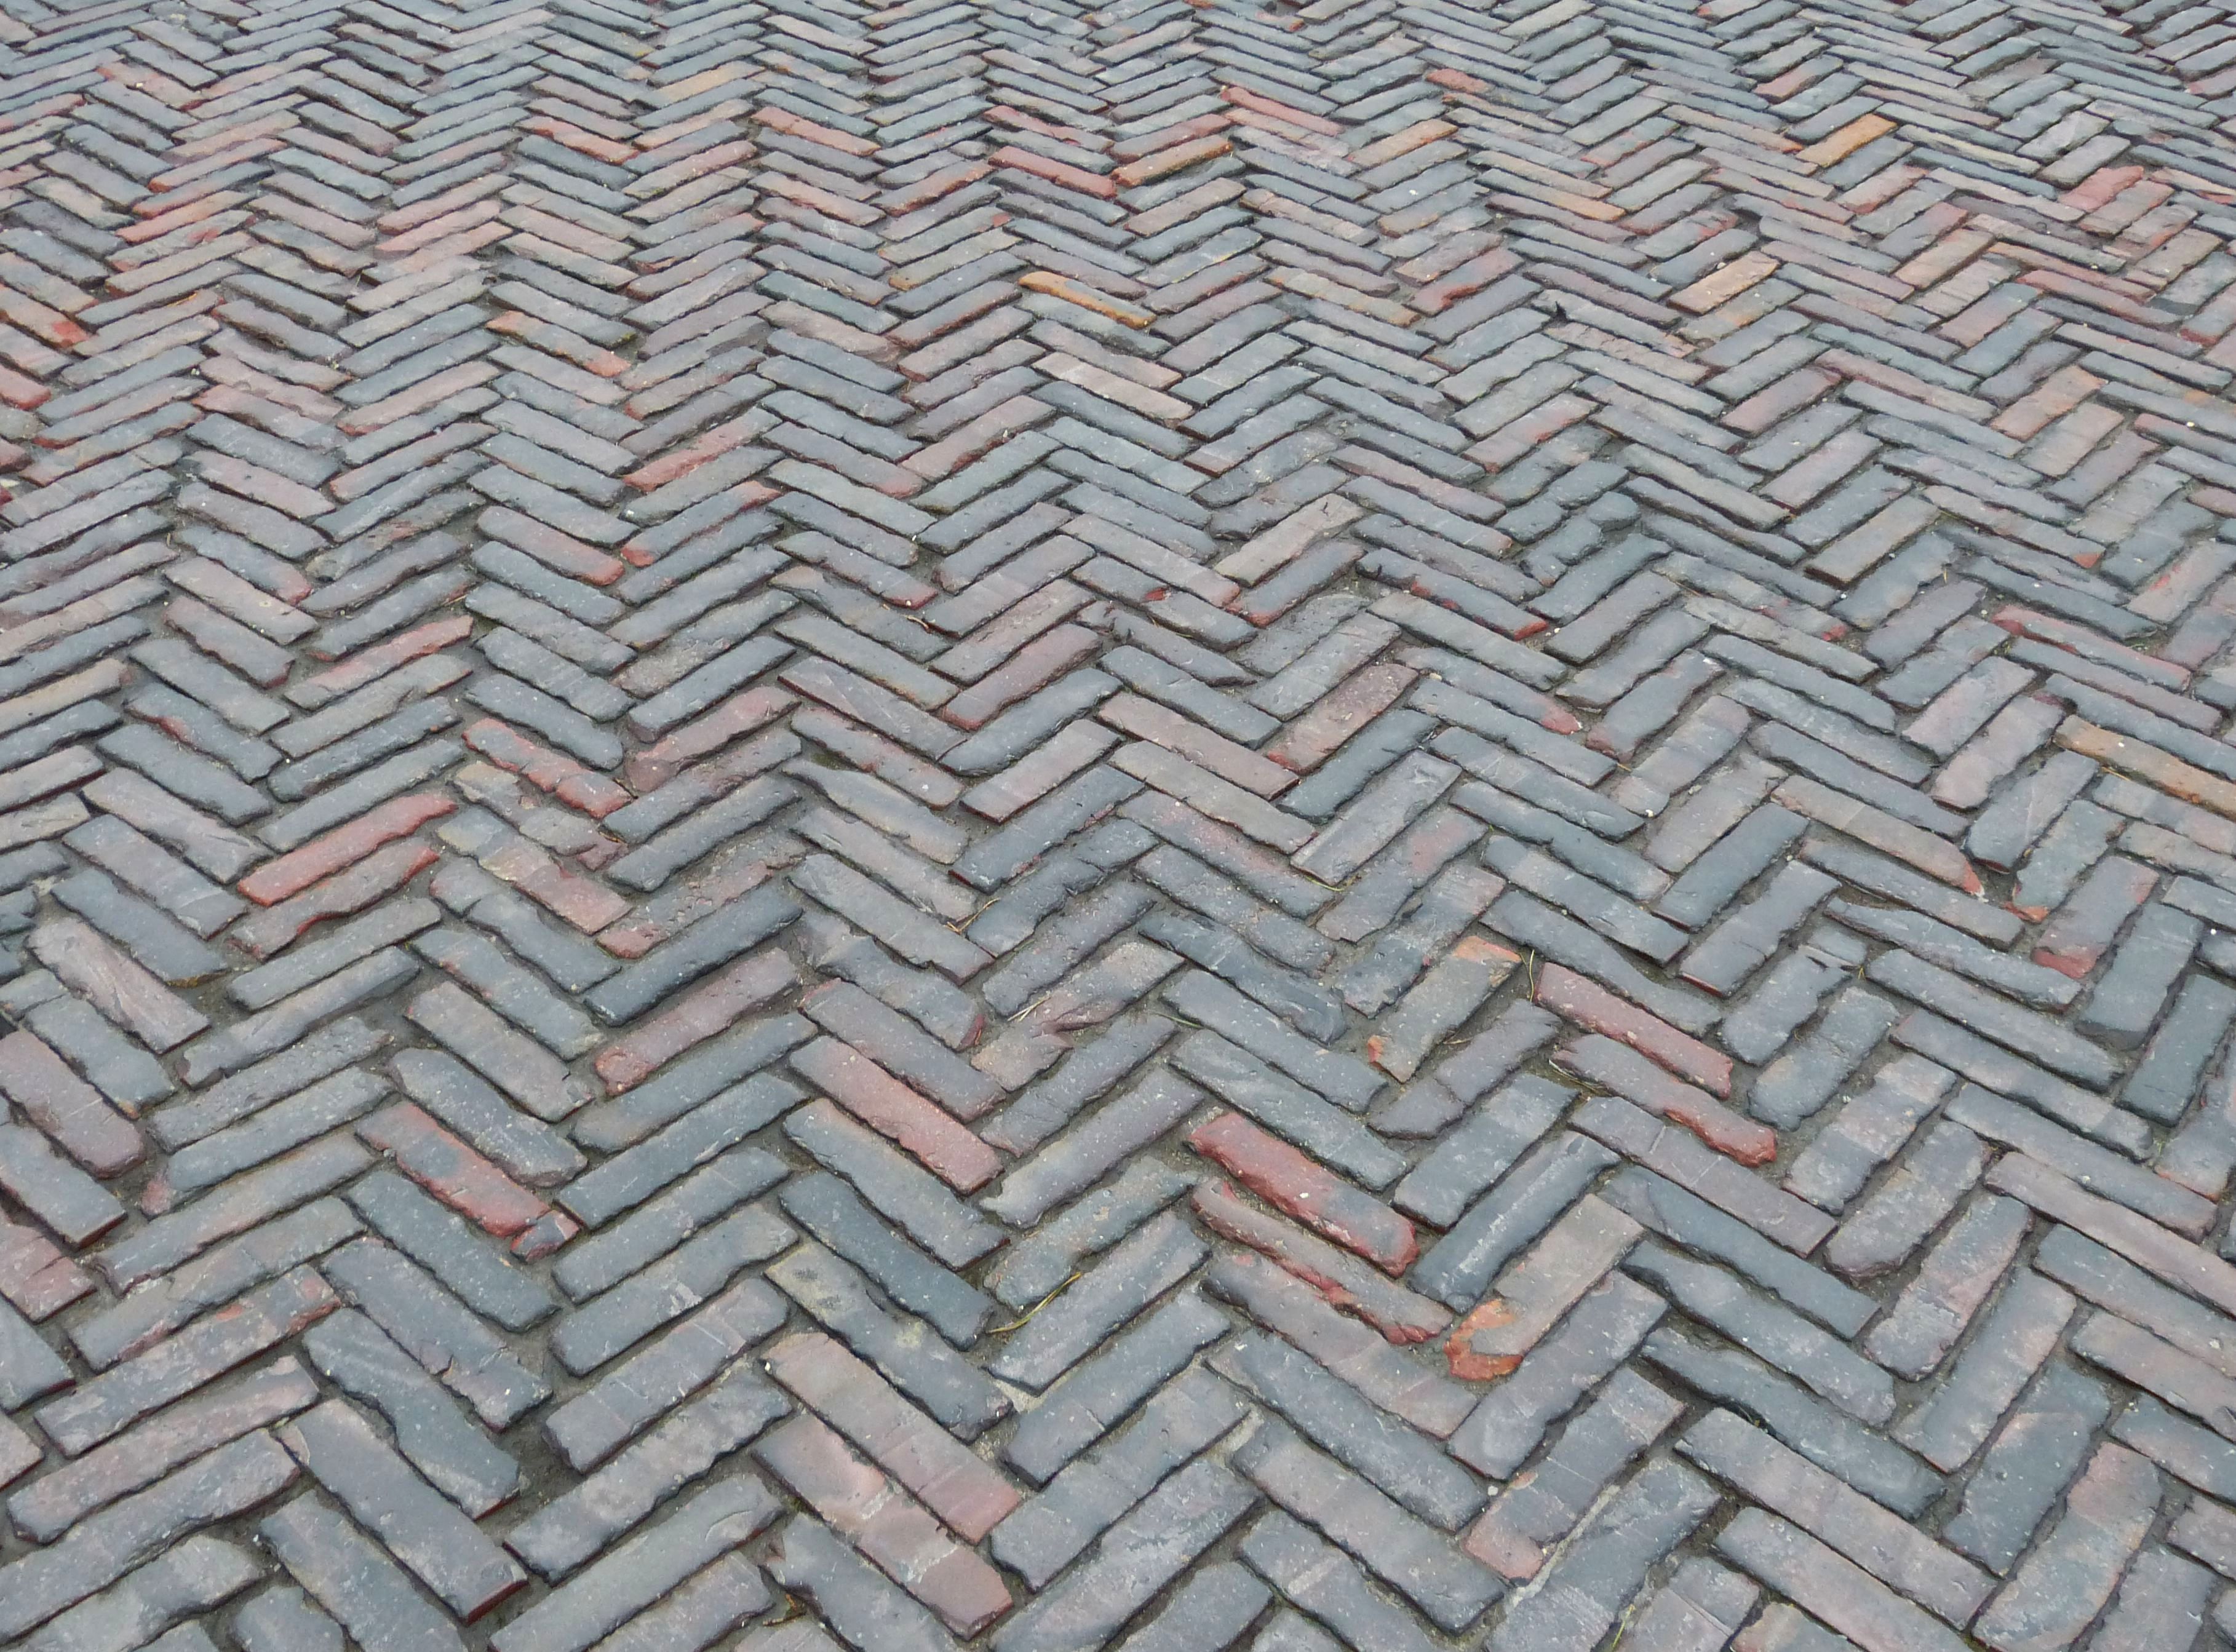
structure, road, ground, texture, floor, cobblestone, wall, stone, pavement, pattern, line, tile, brick, material, patch, background, design, net, brickwork, away, cobblestones, paving stones, paving stone, flooring, road construction, road surface, outdoor structure